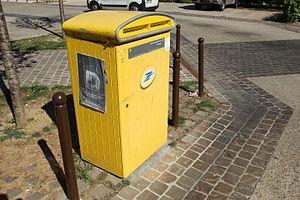
Le quartier de Chevry à Gif-sur-Yvette en France.